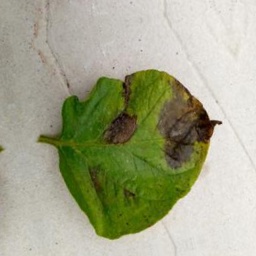
Etiqueta: Late Blight